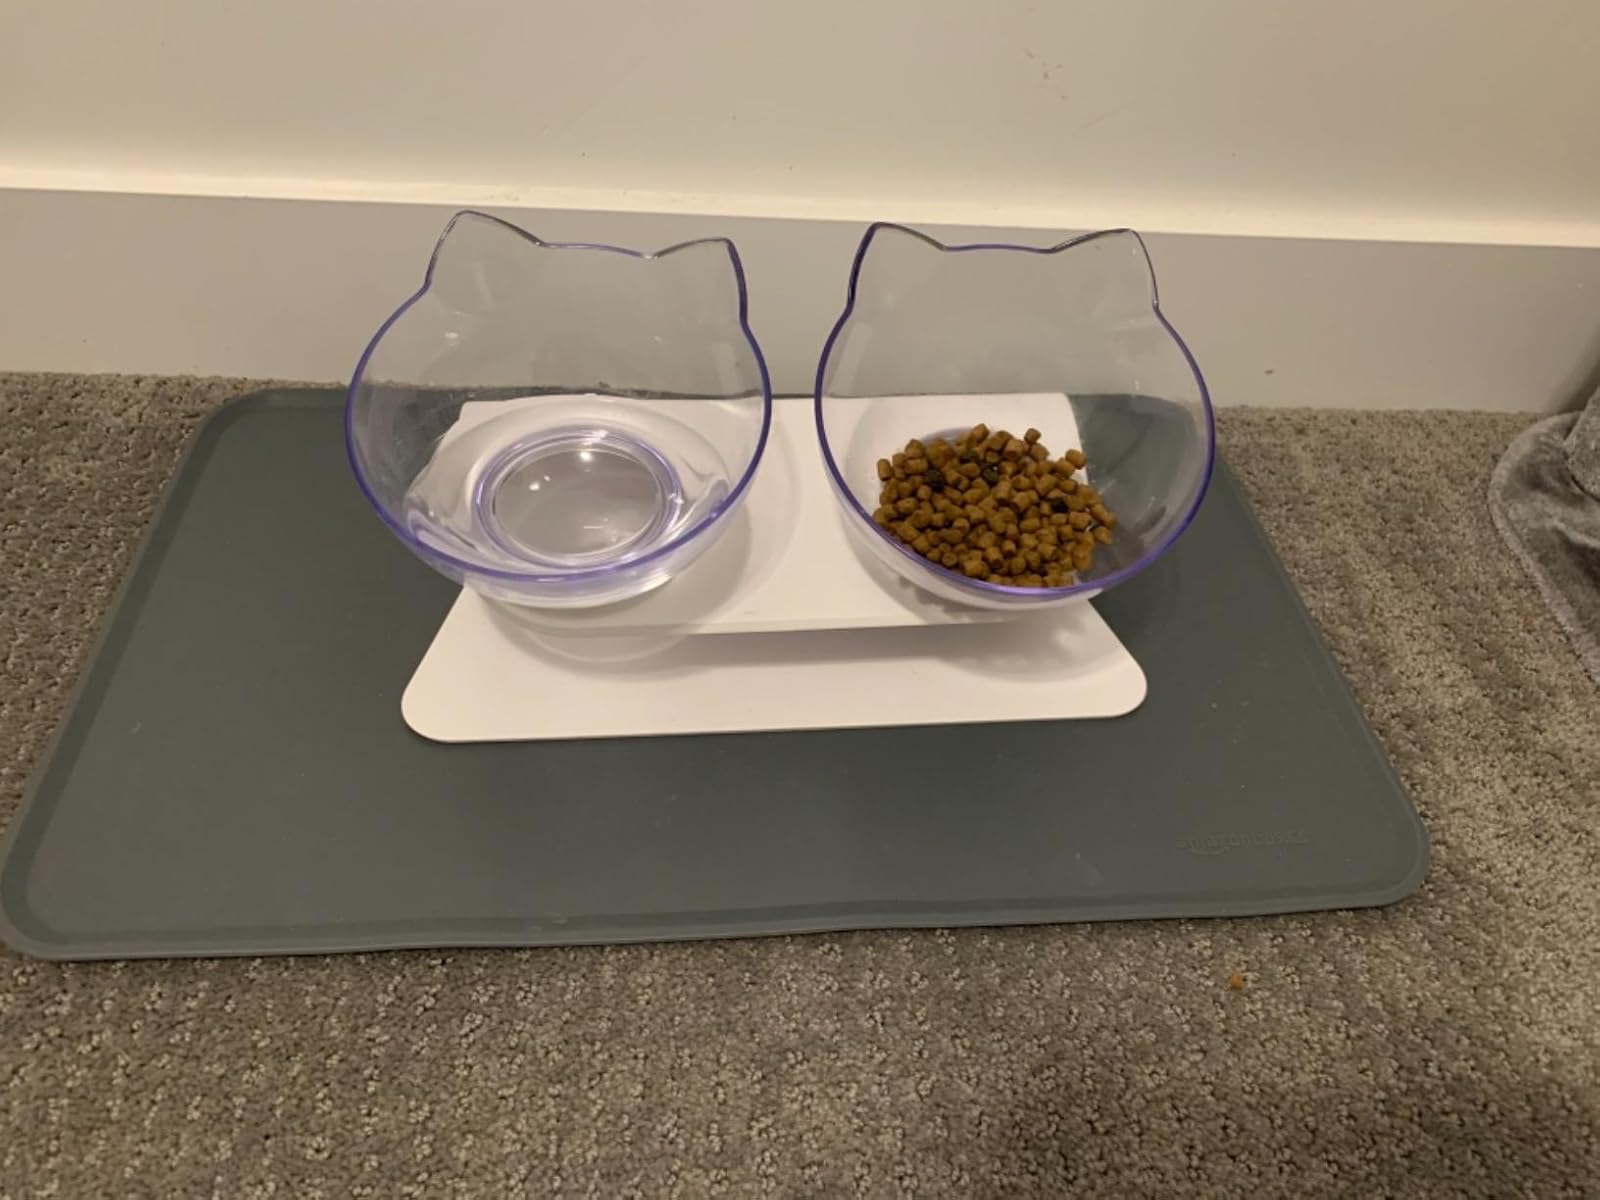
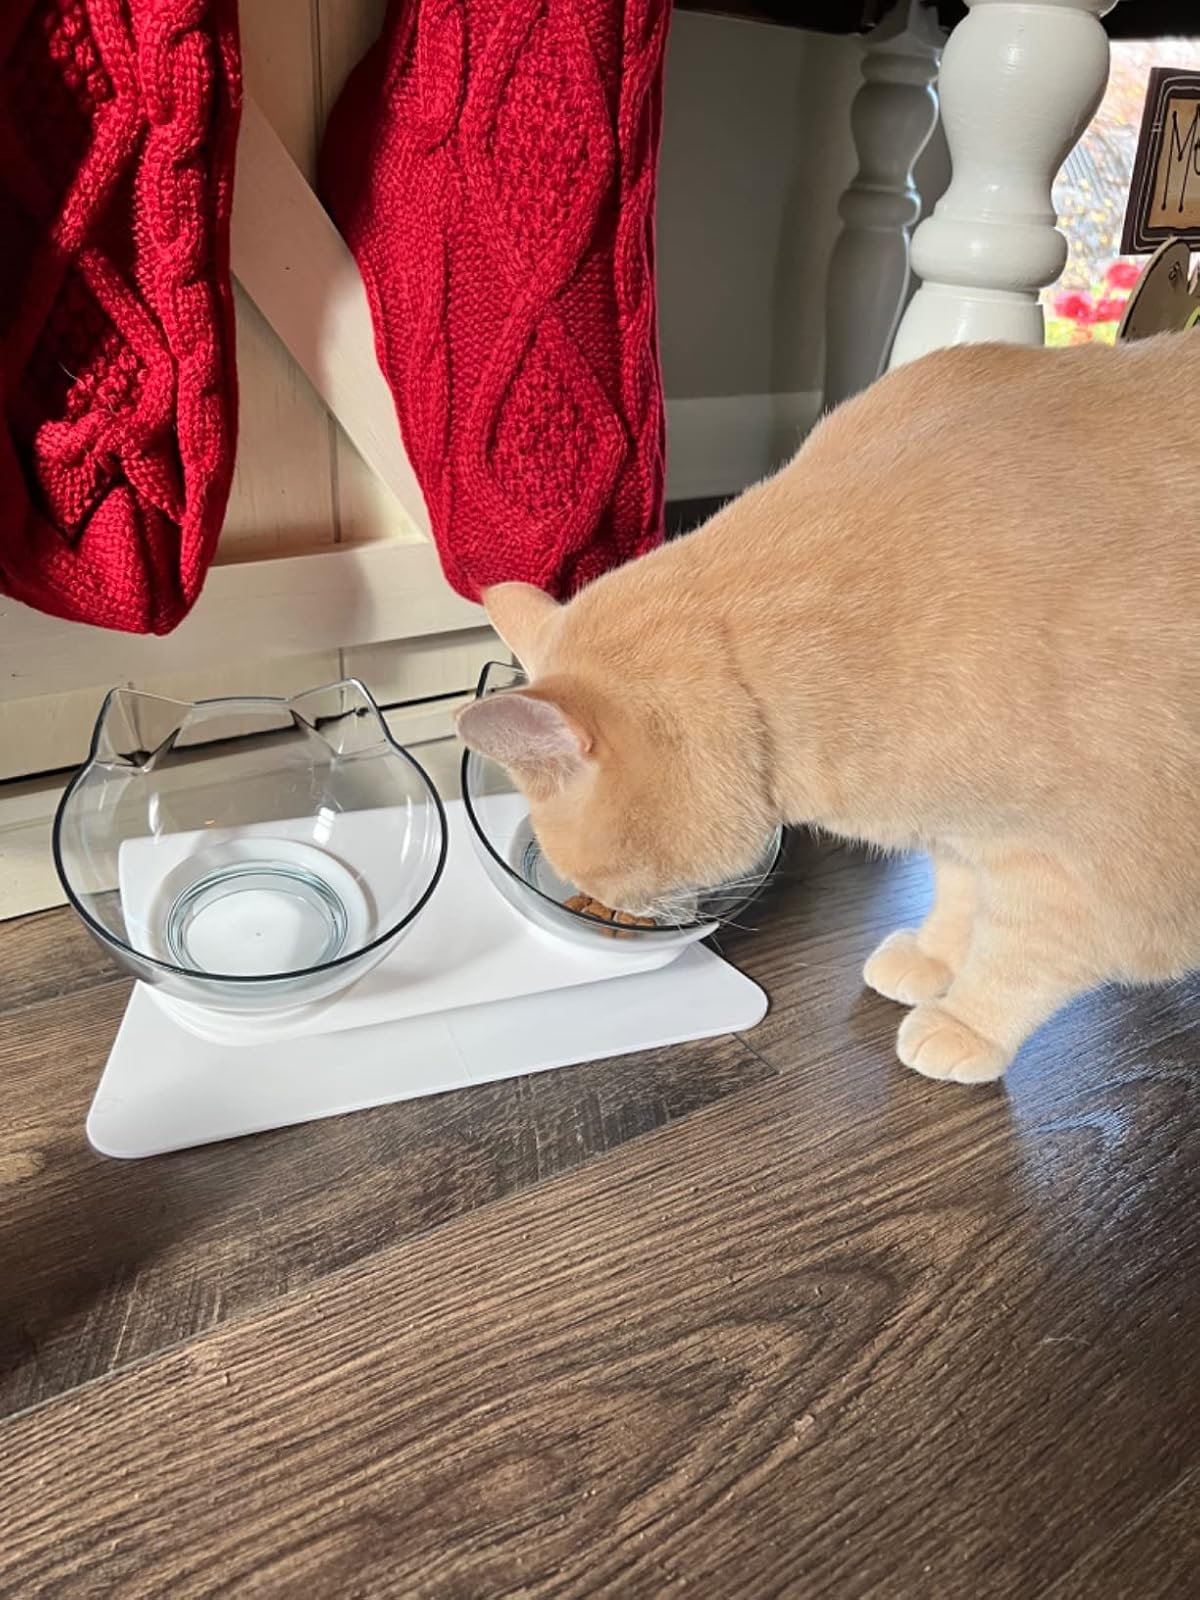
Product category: items_bowl
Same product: yes